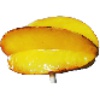
Label: Carambula 1